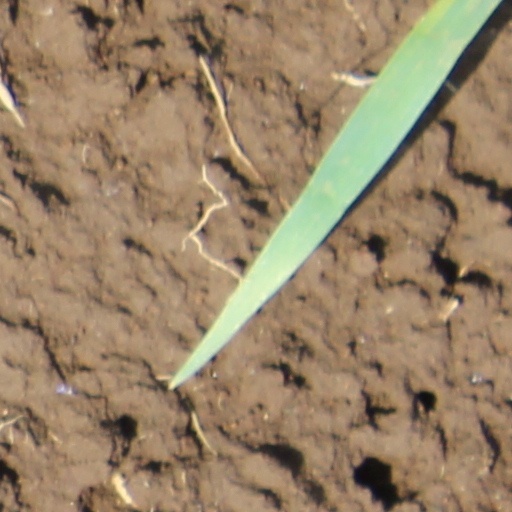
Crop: wheat